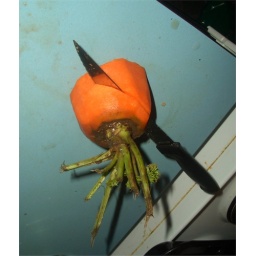
murder in orange and blue